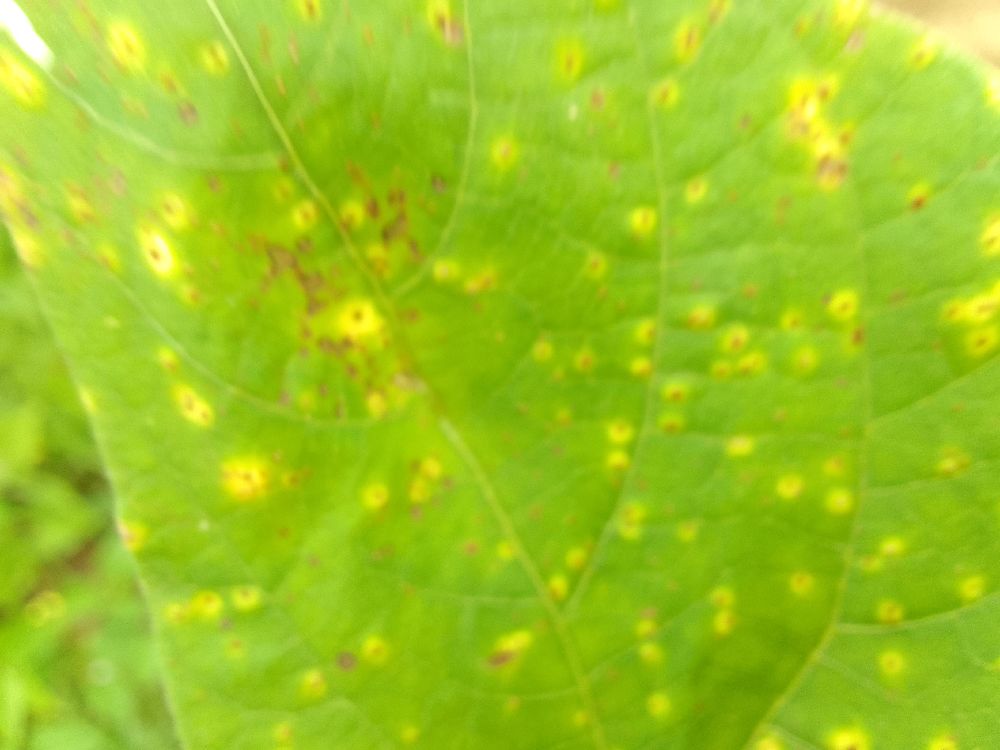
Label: rust